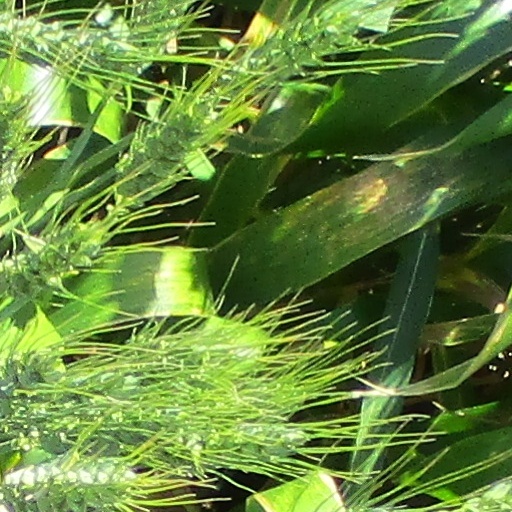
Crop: wheat